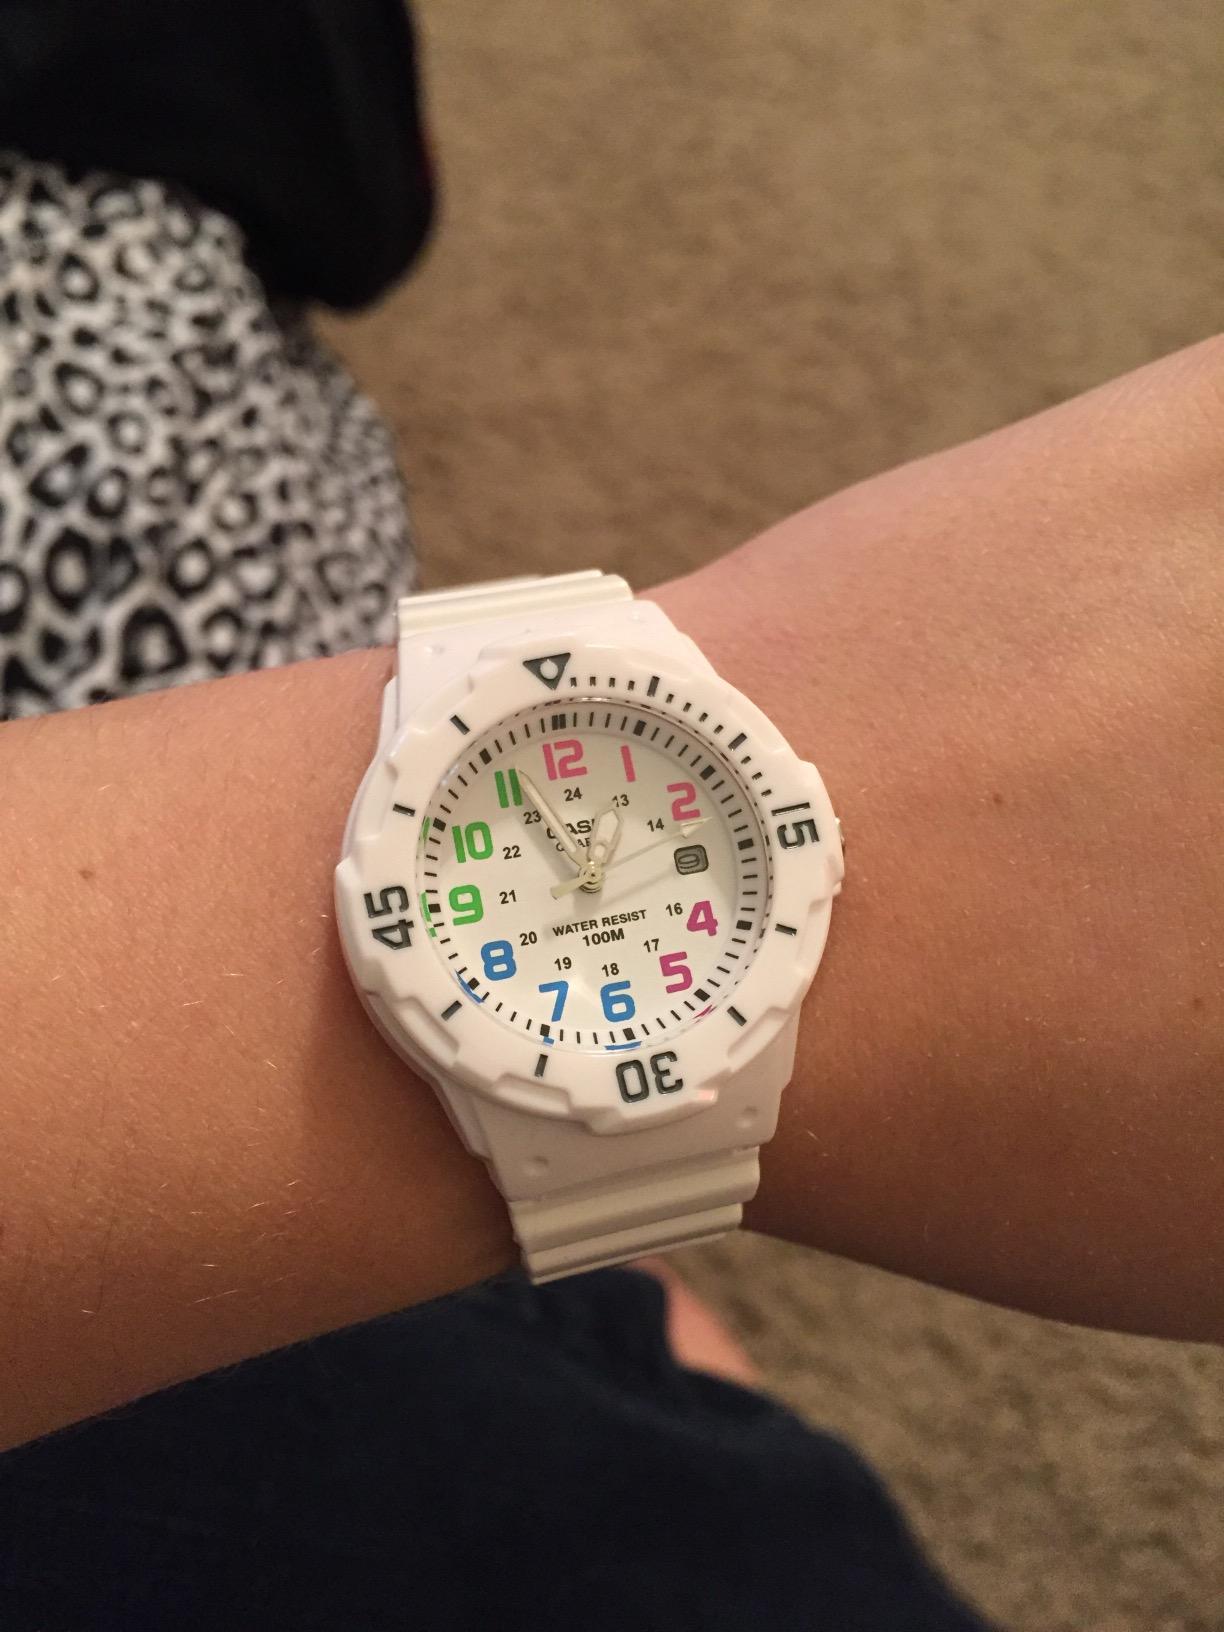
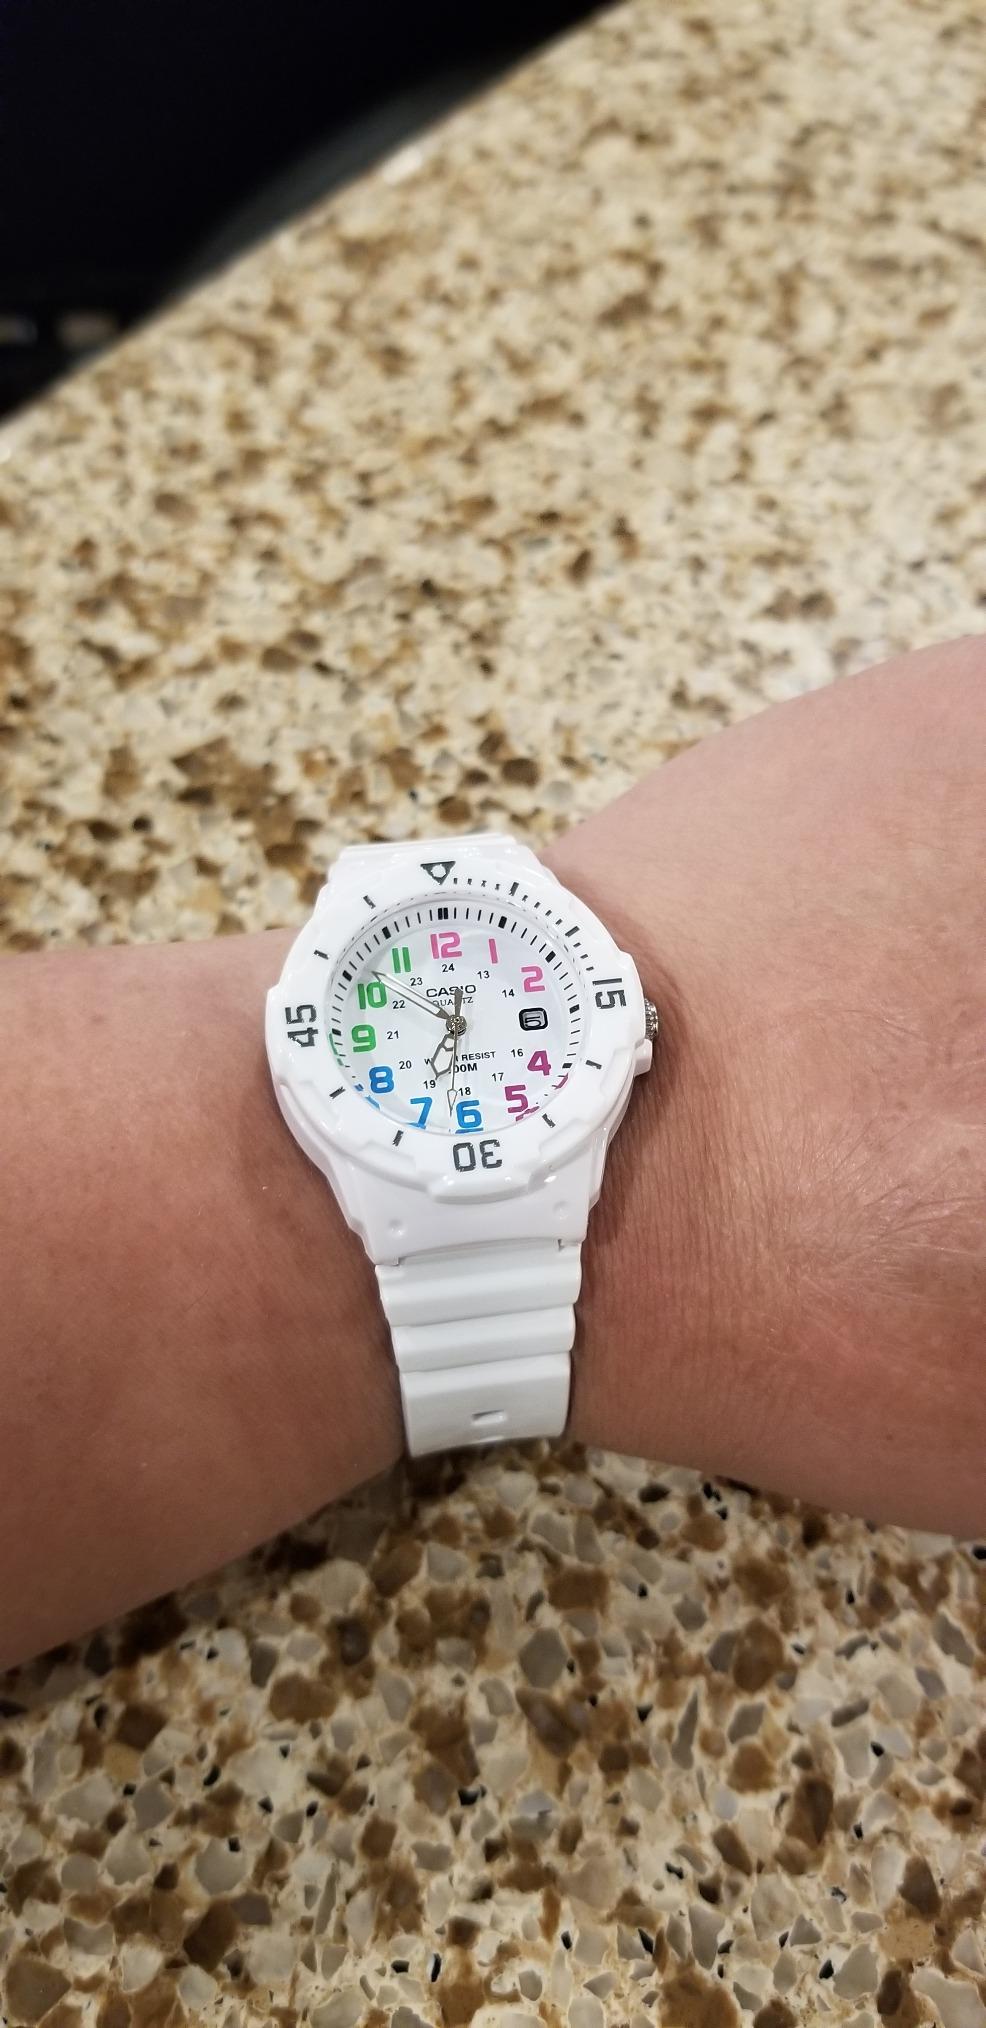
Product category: accessories_watch
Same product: yes